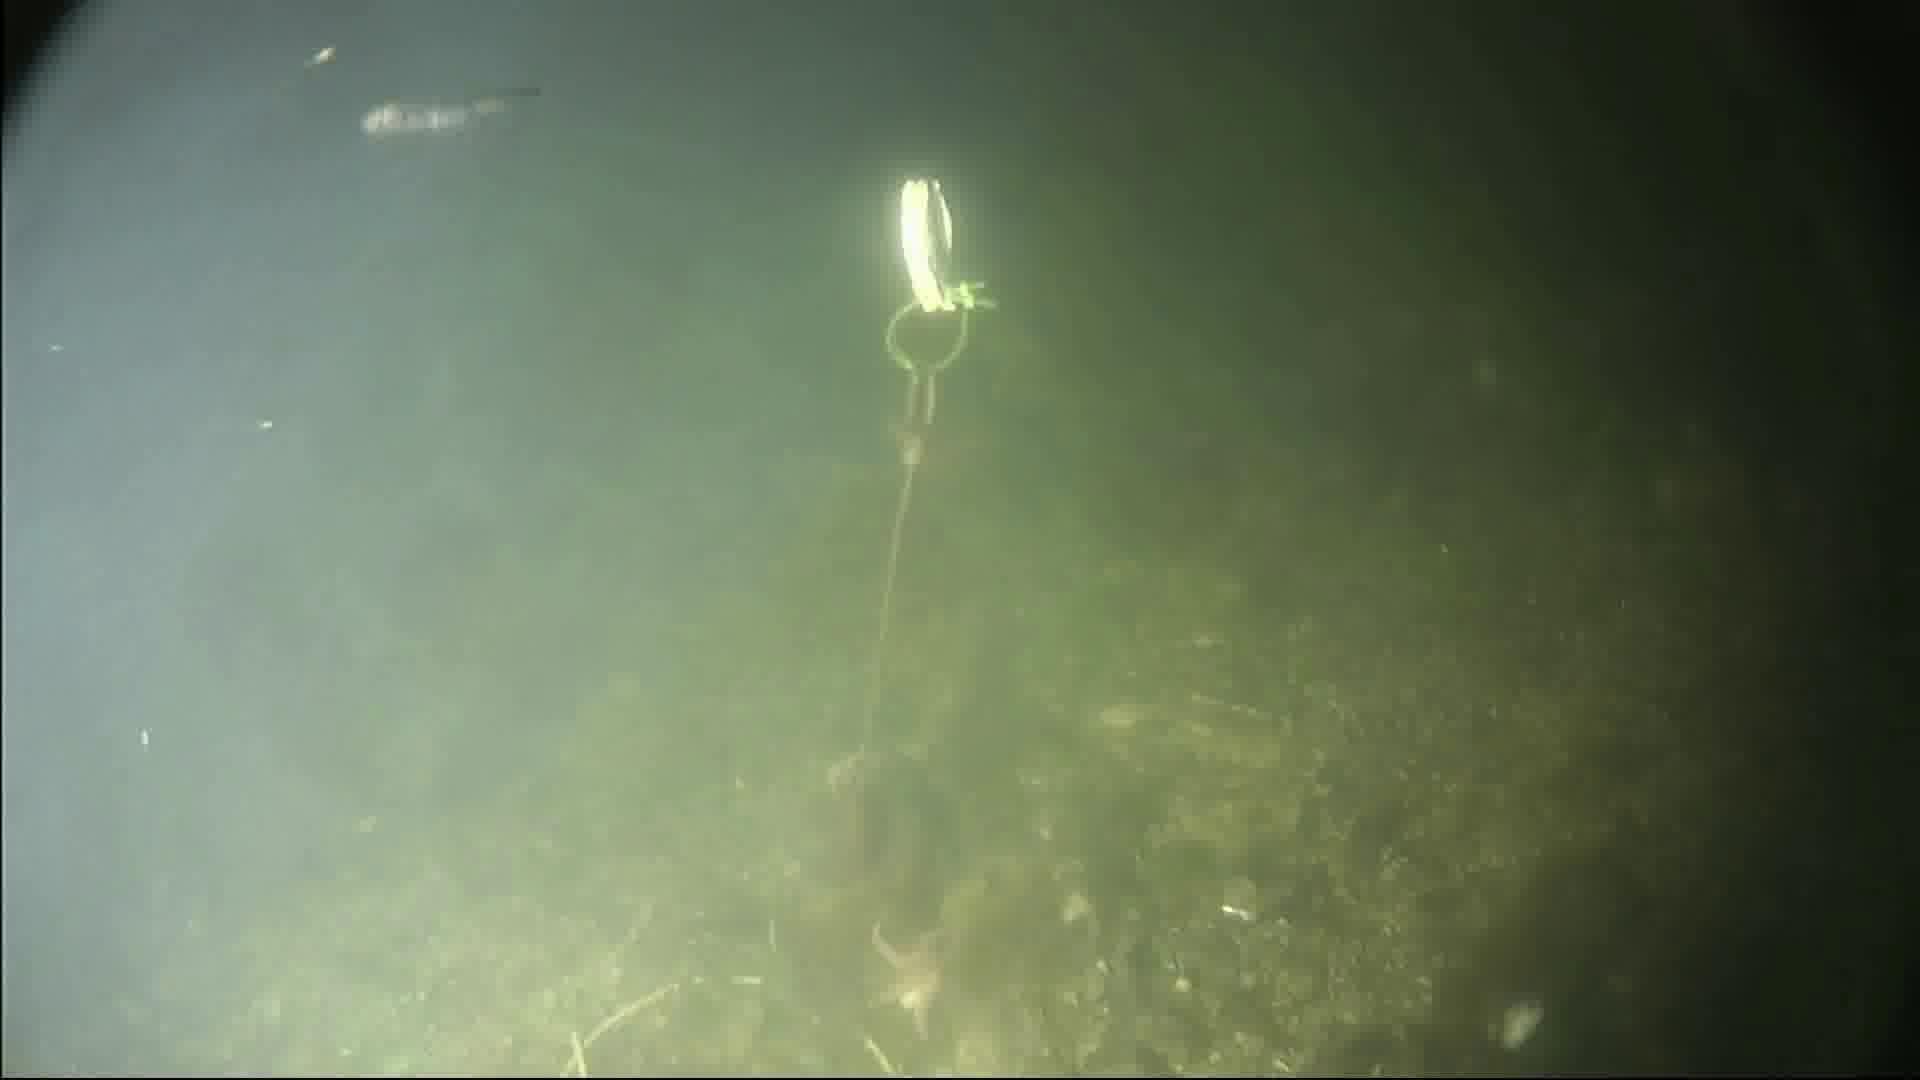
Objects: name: starfish
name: small_fish